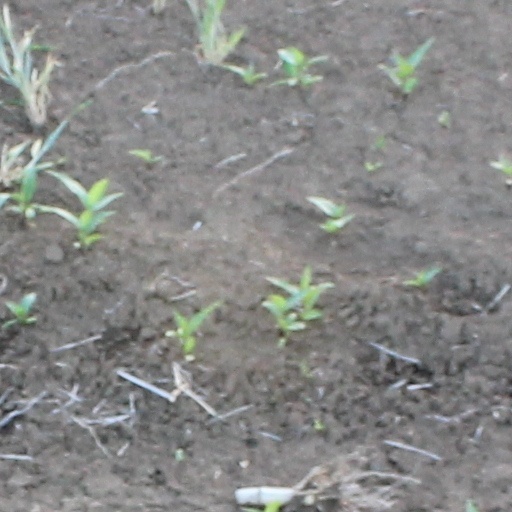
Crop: wheat